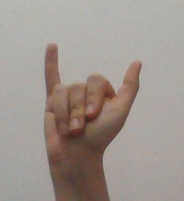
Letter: ya